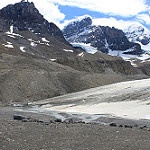
Label: glacier